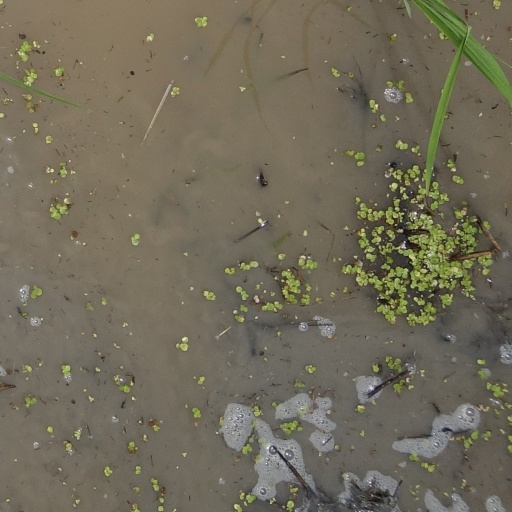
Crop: rice